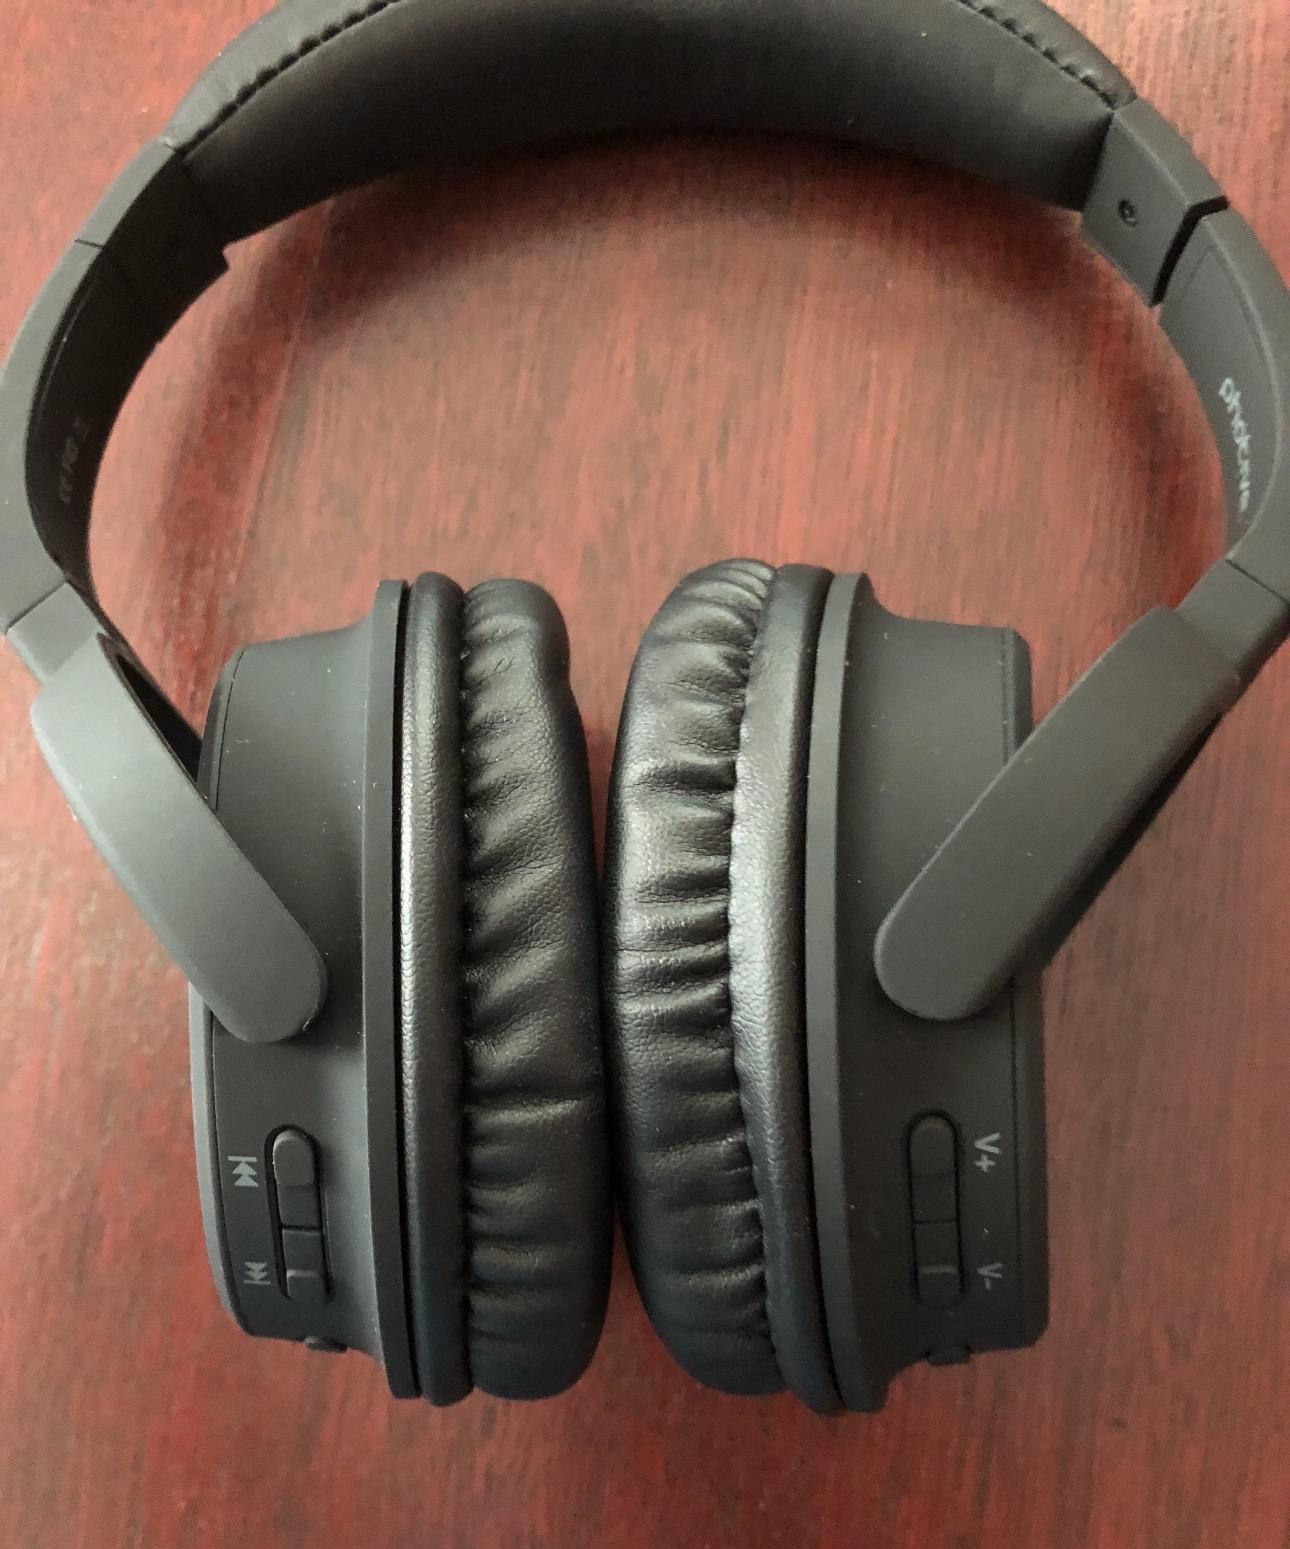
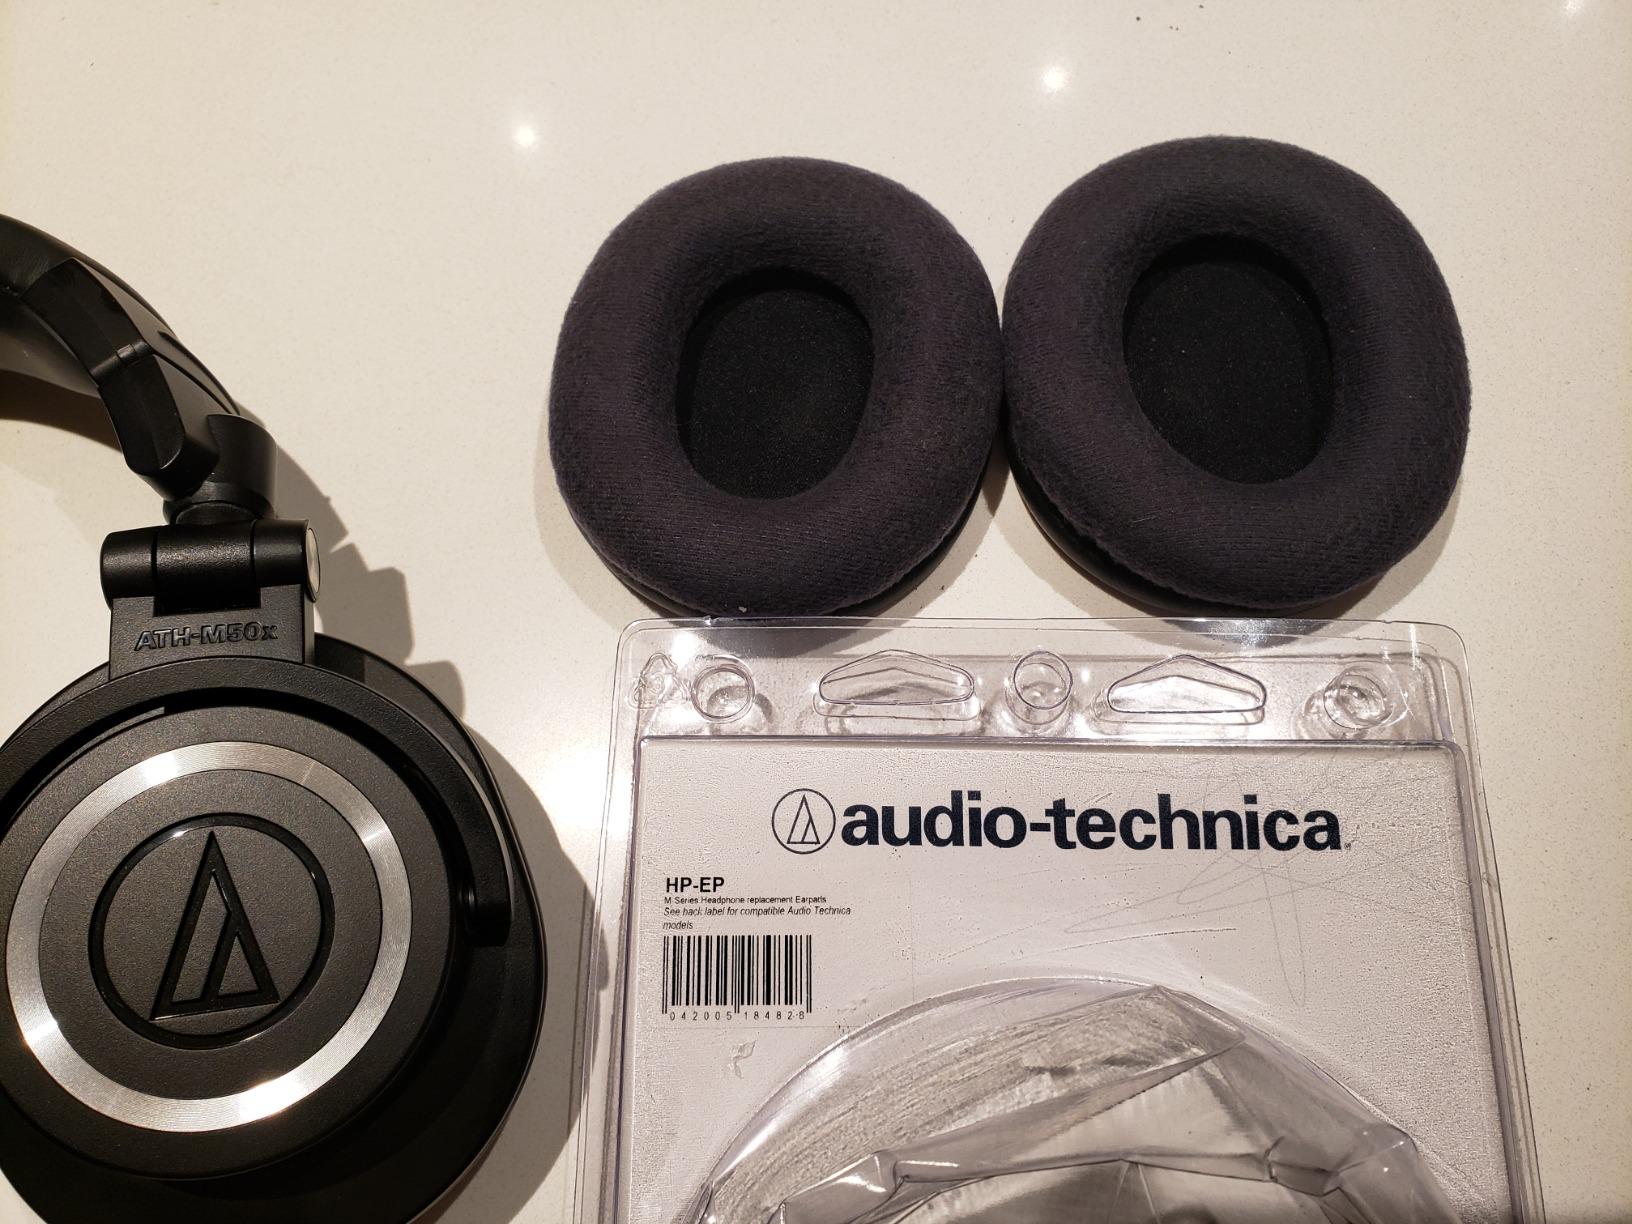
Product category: headphones
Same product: no